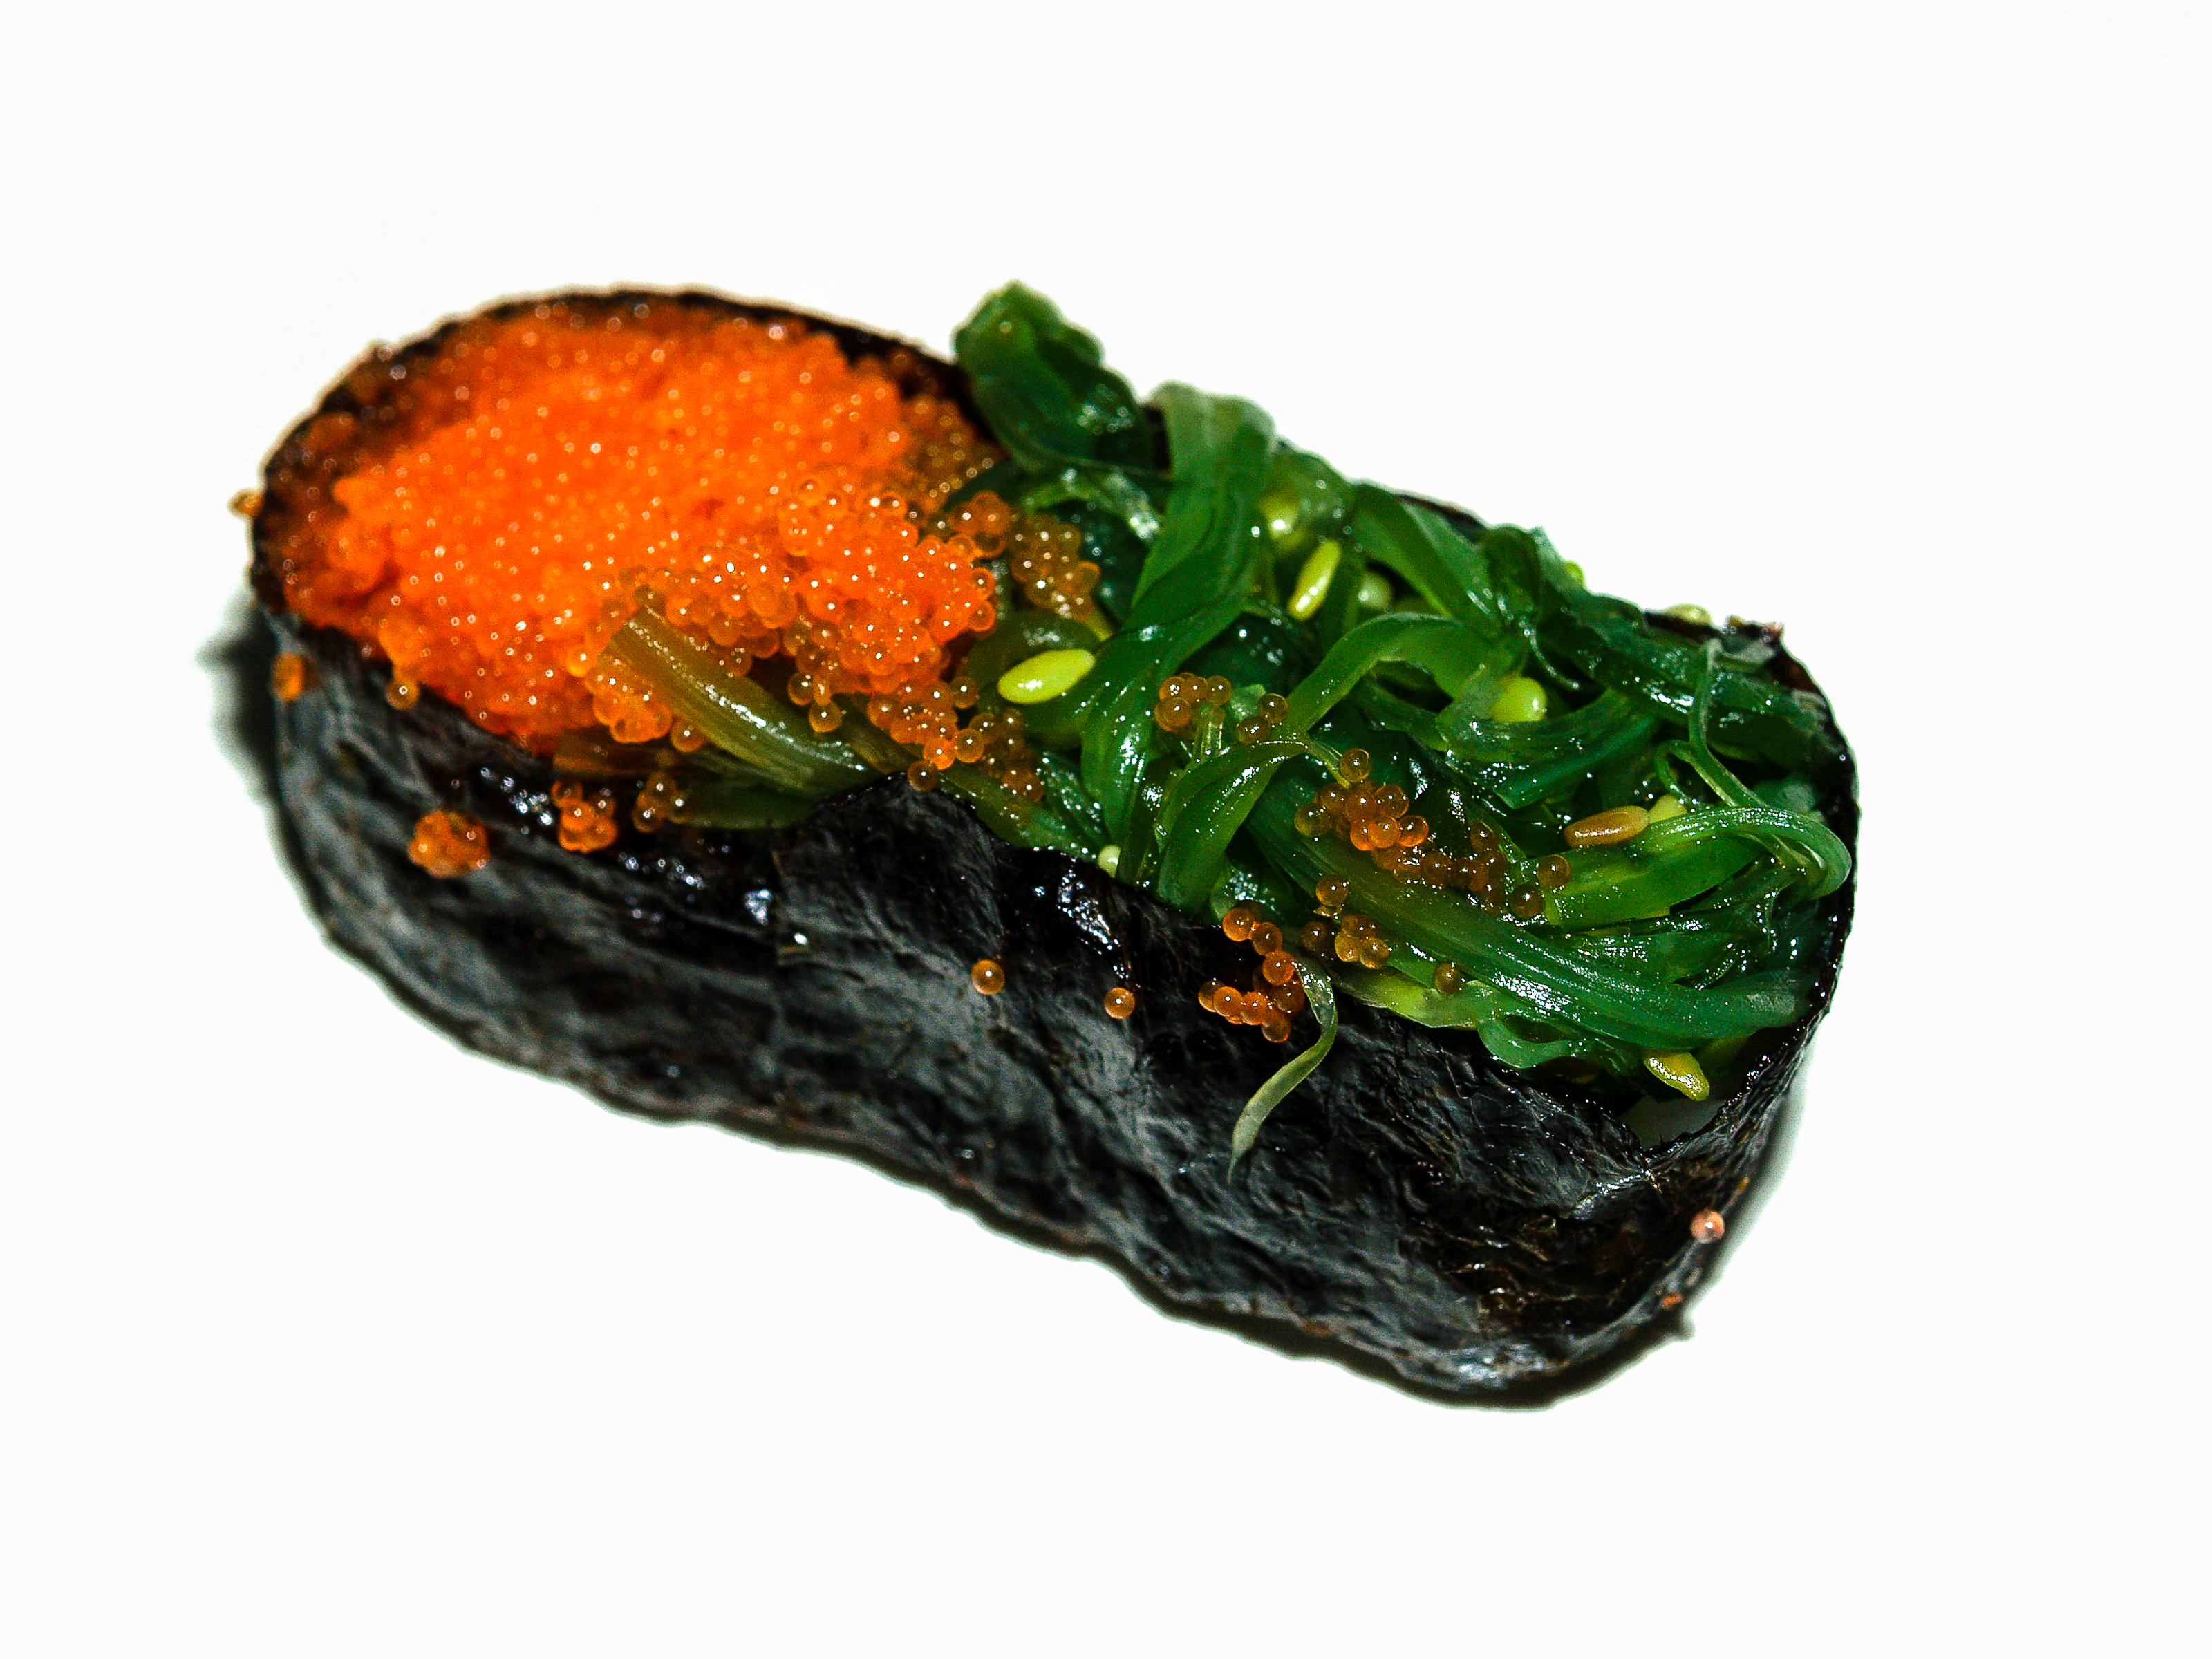
food, japanese, rice, fish, sushi, traditional, meal, salmon, asia, roll, raw, asian, restaurant, japan, seafood, plate, healthy, cuisine, dinner, lunch, diet, gourmet, sashimi, seaweed, delicious, background, tasty, culture, kitchen, eat, dish, asian food, comfort food, recipe, laver, side dish, animal source foods